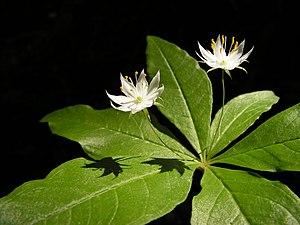
Trientalis borealis, fleurs, Port-au-Saumon, Québec.
La trientale boréale est une plante herbacée, vivace et stolonifère de la famille des Primulacées, selon la classification classique de Cronquist et les classifications phylogénétiques APG III et IV. Elle appartenait auparavant aux Myrsinacées sous les classifications phylogénétiques APG et APG II.
Le genre botanique Trientalis regroupe des plantes dicotylédones faisant partie de l'ordre des Primulales et de la famille des Primulacées, selon la classification classique. La classification phylogénétique les place plutôt dans l'ordre des Ericales et dans la famille des Myrsinacées. Ce sont des plantes herbacées vivaces de petite taille, à feuilles verticillées et à tige simple. Les fleurs sont terminales, solitaires ou peu nombreuses. Les étamines sont insérées sur la base de la corolle en forme de roue. Le fruit est une capsule légèrement charnue. Le genre compte quatre espèces, dont trois sont originaires d'Amérique et une de l'Eurasie.